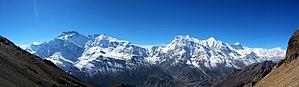
Face nord de la chaîne des annapurnas vue depuis le col du Kang La (5322)- de gauche à droite: Annapurna II, IV, III et Gangapurna, Annapurna I Українська: Аннапурна Гімал з північного сходу. З ліва на право: Аннапурна ІІ і IV (тісно разом)